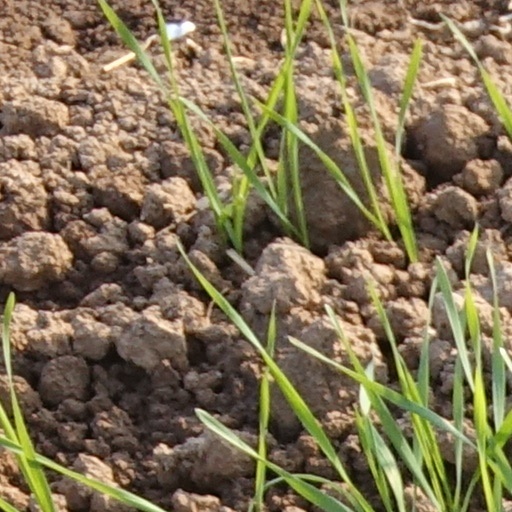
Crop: wheat